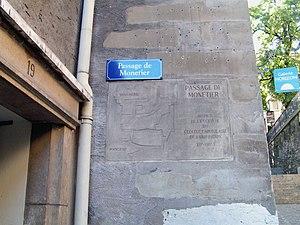
Le passage de Monetier est un passage historique situé dans la vieille-ville de Genève. Il constitue une attraction touristique durant L'Escalade.